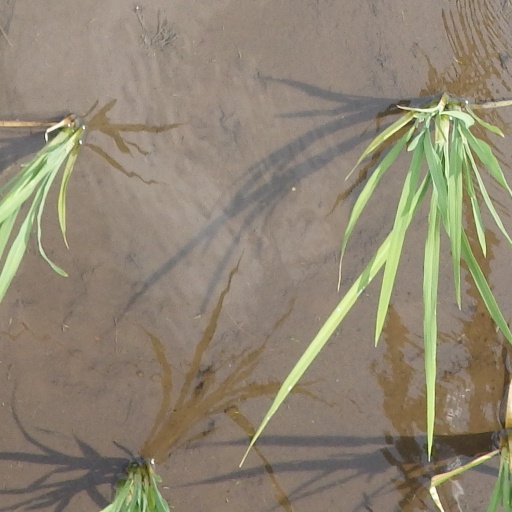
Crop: rice